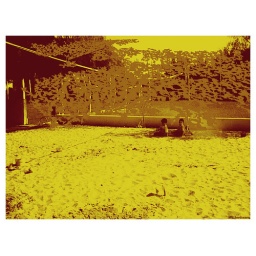
boys in the sand